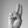
ASL letter: U